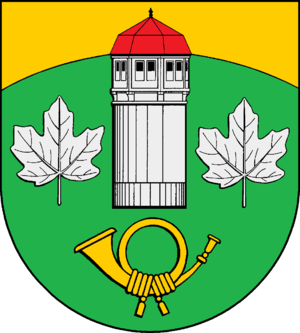
Remmels est une commune allemande du Schleswig-Holstein, située dans l'arrondissement de Rendsburg-Eckernförde, à trois kilomètres au nord de Hohenwestedt. Remmels est l'une des 30 communes de l'Amt Mittelholstein dont le siège est à Hohenwestedt.